Naming of comets

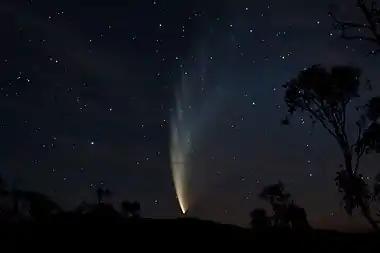
Comet McNaught, named after its discoverer Robert H. McNaught. It is also known as the Great Comet of 2007 and has the numerical designation C/2006 P1.

Comets have been observed for over 2,000 years. During that time, several different systems have been used to assign names to each comet, and as a result many comets have more than one name.